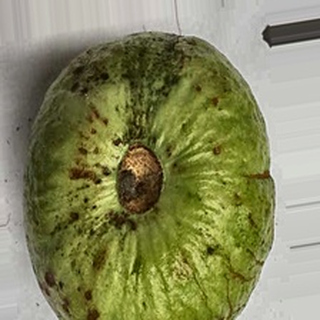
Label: guava_anthracnose